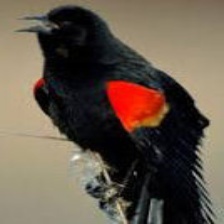
Species: TRICOLORED BLACKBIRD
Scientific name: AGELAIUS TRICOLOR